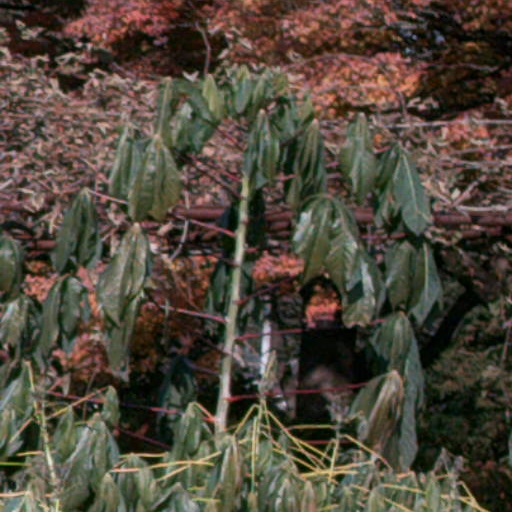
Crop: cassava